Witold Majchrzycki

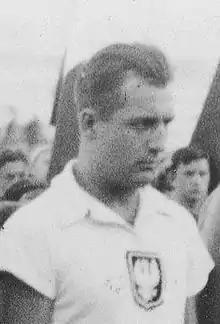
Majchrzycki in 1935

Walter Witold Majchrzycki (4 February 1909 – 3 December 1993) was a Polish boxer who competed in the 1928 Summer Olympics.